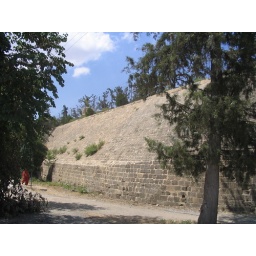
The &amp;quot;Old City&amp;quot; of Nicosia is surrounded by a beautiful stone wall that once had a mote around it.